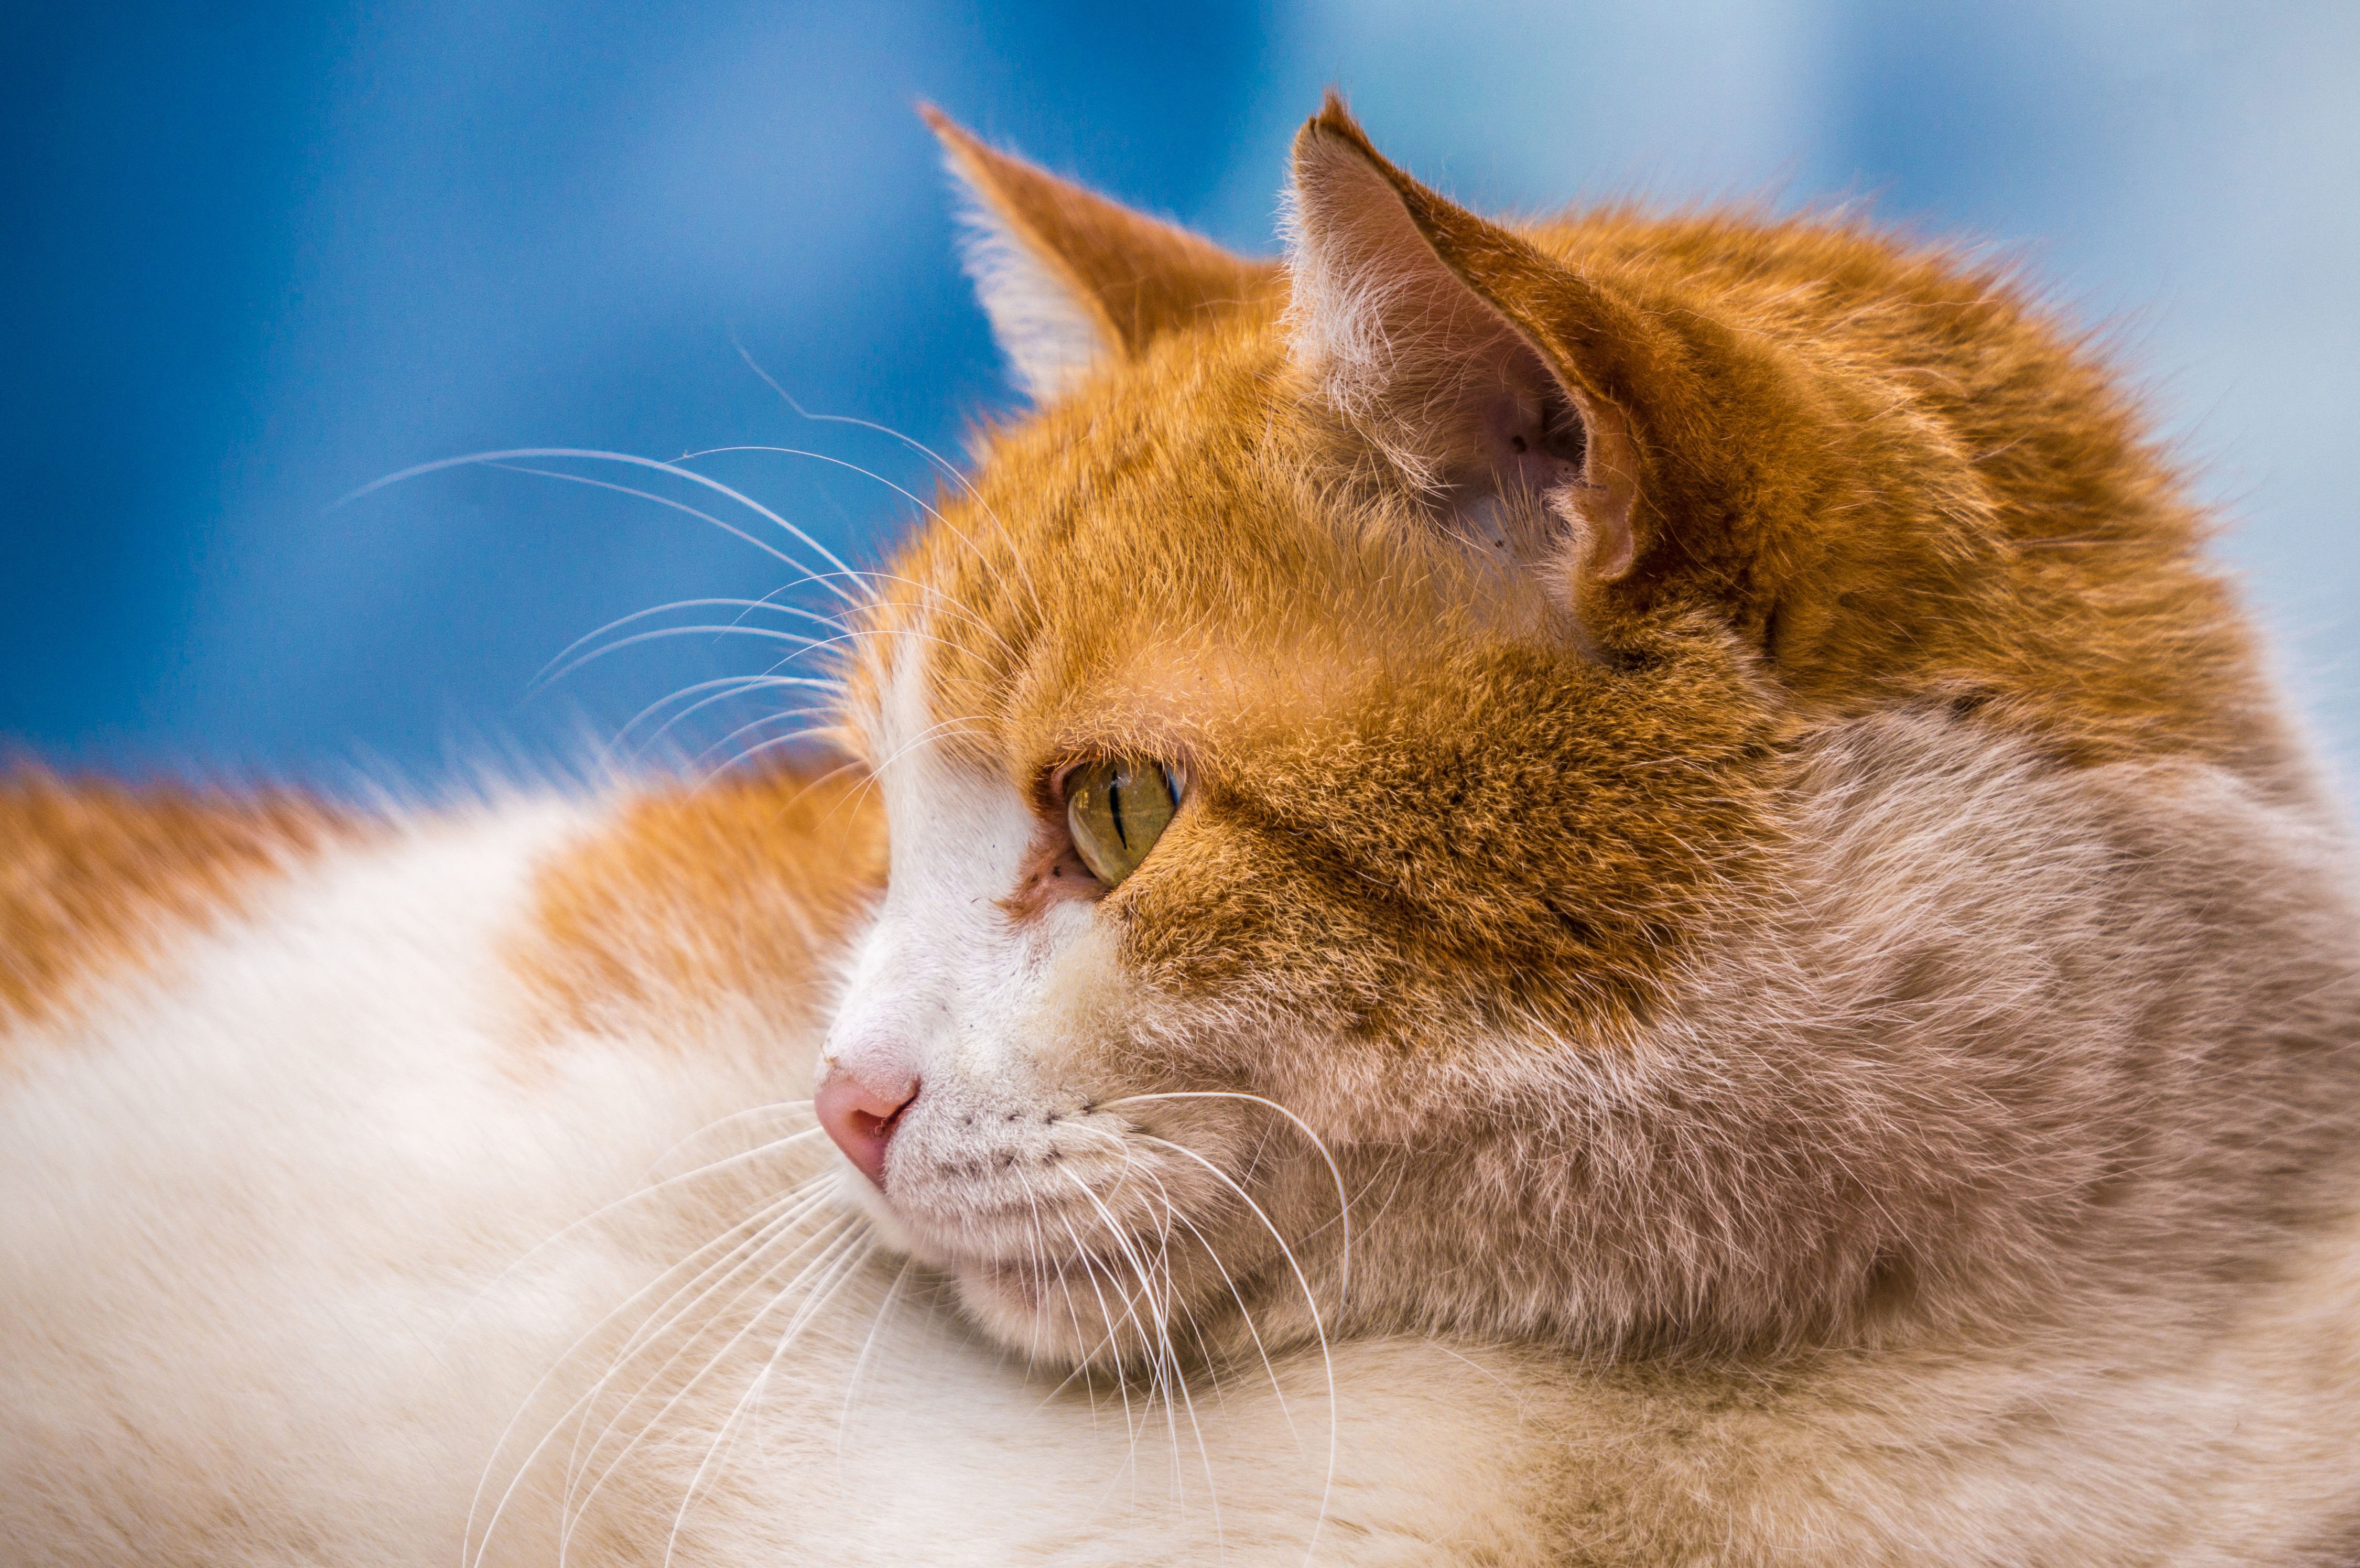
kitten, cat, mammal, fauna, close up, nose, whiskers, skin, vertebrate, tabby cat, wild cat, small to medium sized cats, cat like mammal